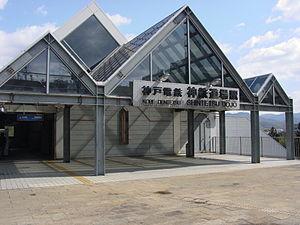
La gare de Shintetsu Dōjō est une gare ferroviaire située dans la ville de Kobe, dans la préfecture de Hyōgo au Japon. La gare est exploitée par la Kobe Electric Railway sur la ligne Sanda.